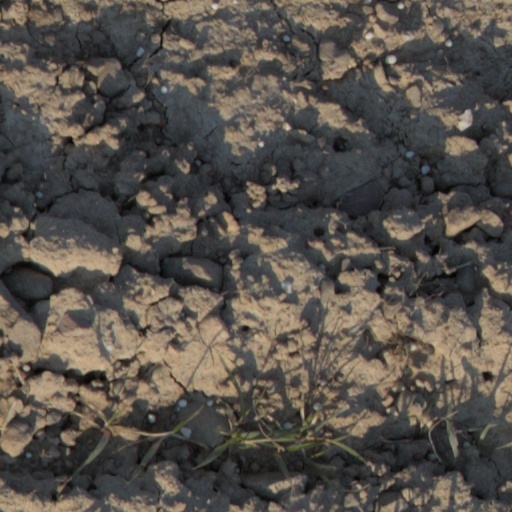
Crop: wheat